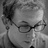
Emotion: neutral